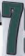
Number: 7